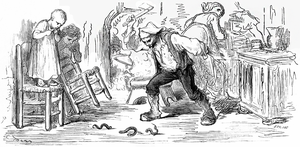
Le Villageois et le Serpent est la treizième fable du livre VI de Jean de La Fontaine situé dans le premier recueil des Fables de La Fontaine, édité pour la première fois en 1668.